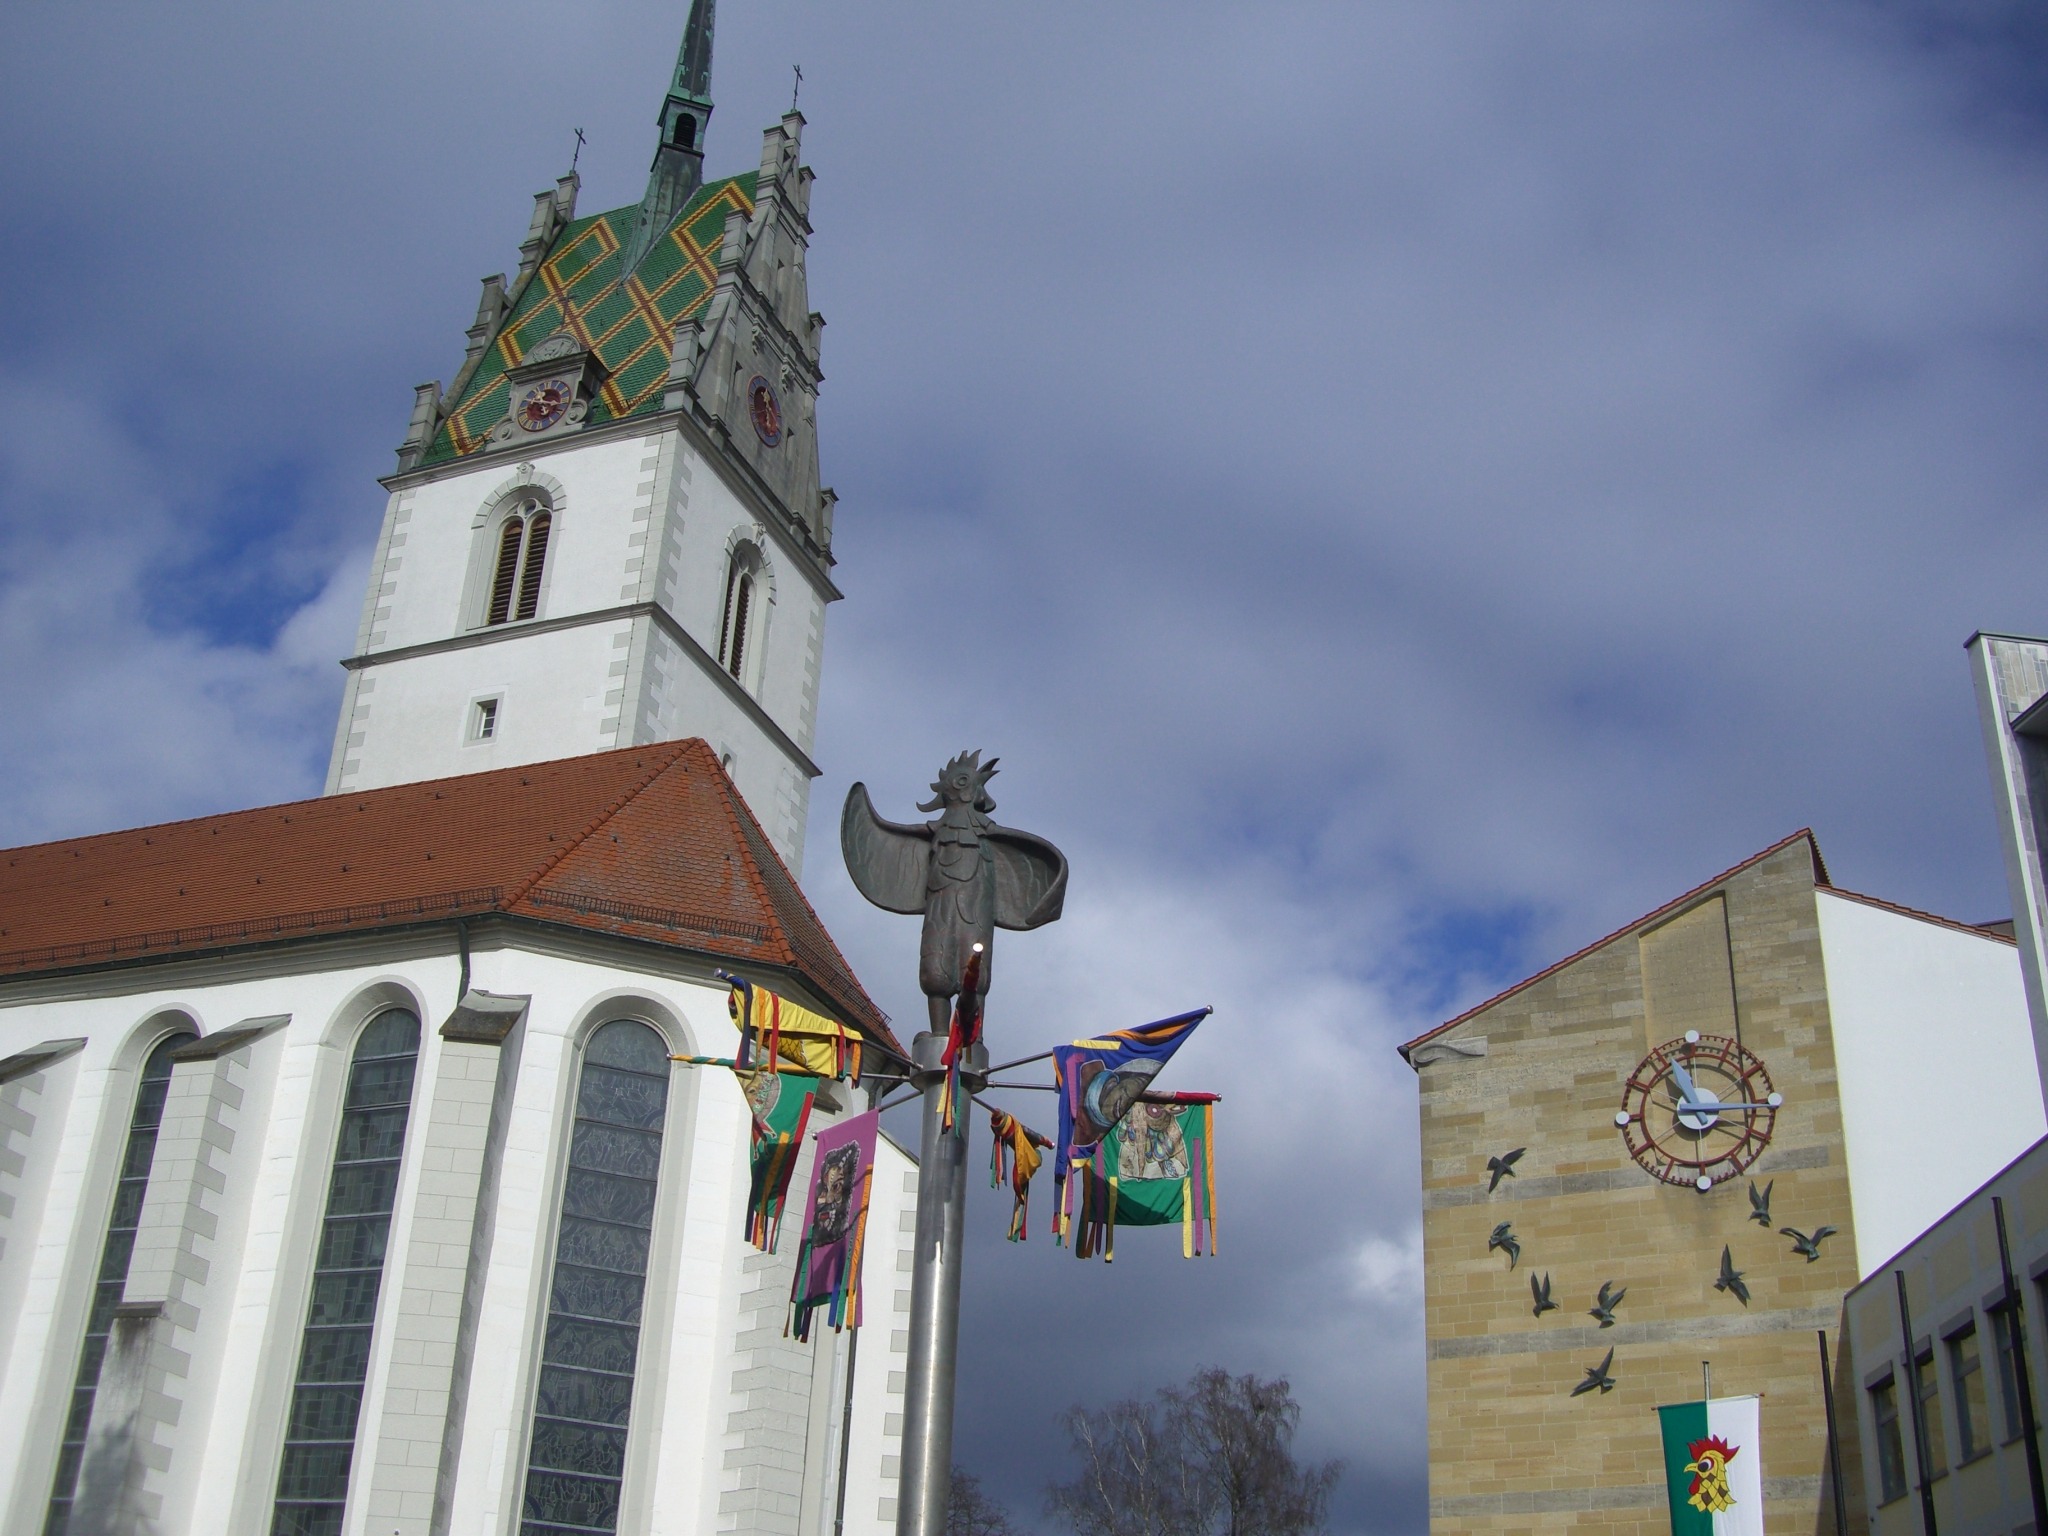
town, building, city, tower, landmark, facade, church, cathedral, tourism, place of worship, bell tower, spire, steeple, town hall, friedrichshafen, st nicholas, urban area, sea cock, buchhorner fasnet